Jacek Krenz

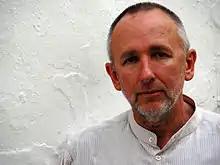

Jacek Krenz, born in 1948 in Poznań, Poland, is an academic architect and painter.